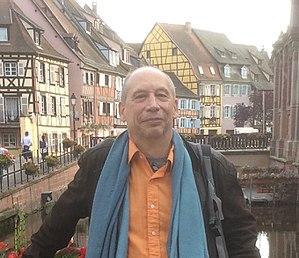
Portrait de Philippe Cornu
Philippe Cornu, né à Paris en 1957, est un ethnologue, tibétologue et écrivain français spécialiste du bouddhisme sous toutes ses formes, bien qu'il soit plus proche au départ du bouddhisme vajrayâna tibétain. Il est également traducteur du tibétain.